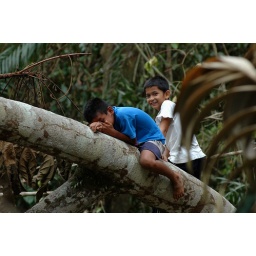
The boy in blue was very shy when he found me, but he was still peeping me, very funny.